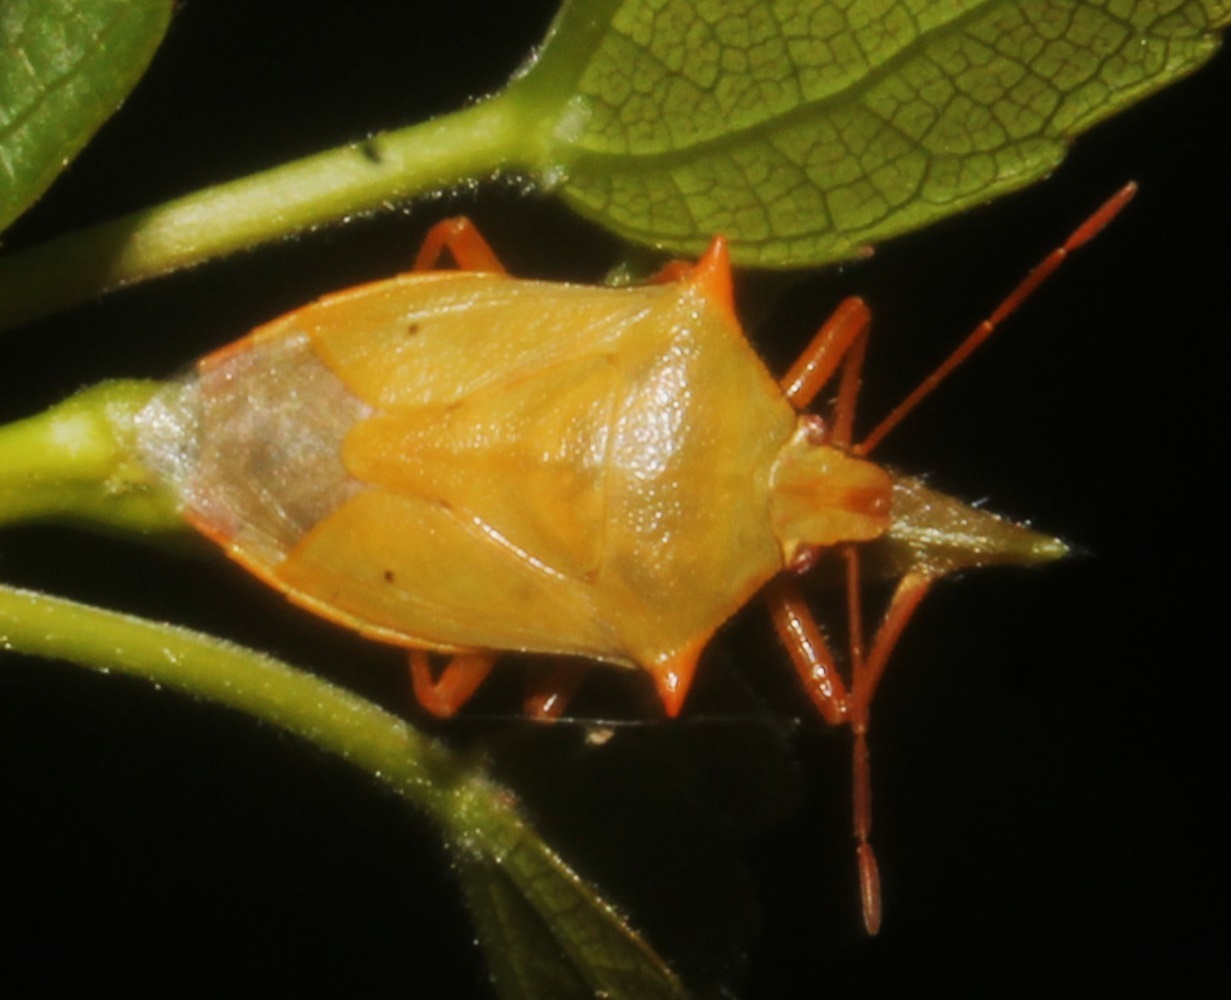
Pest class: stink_bug